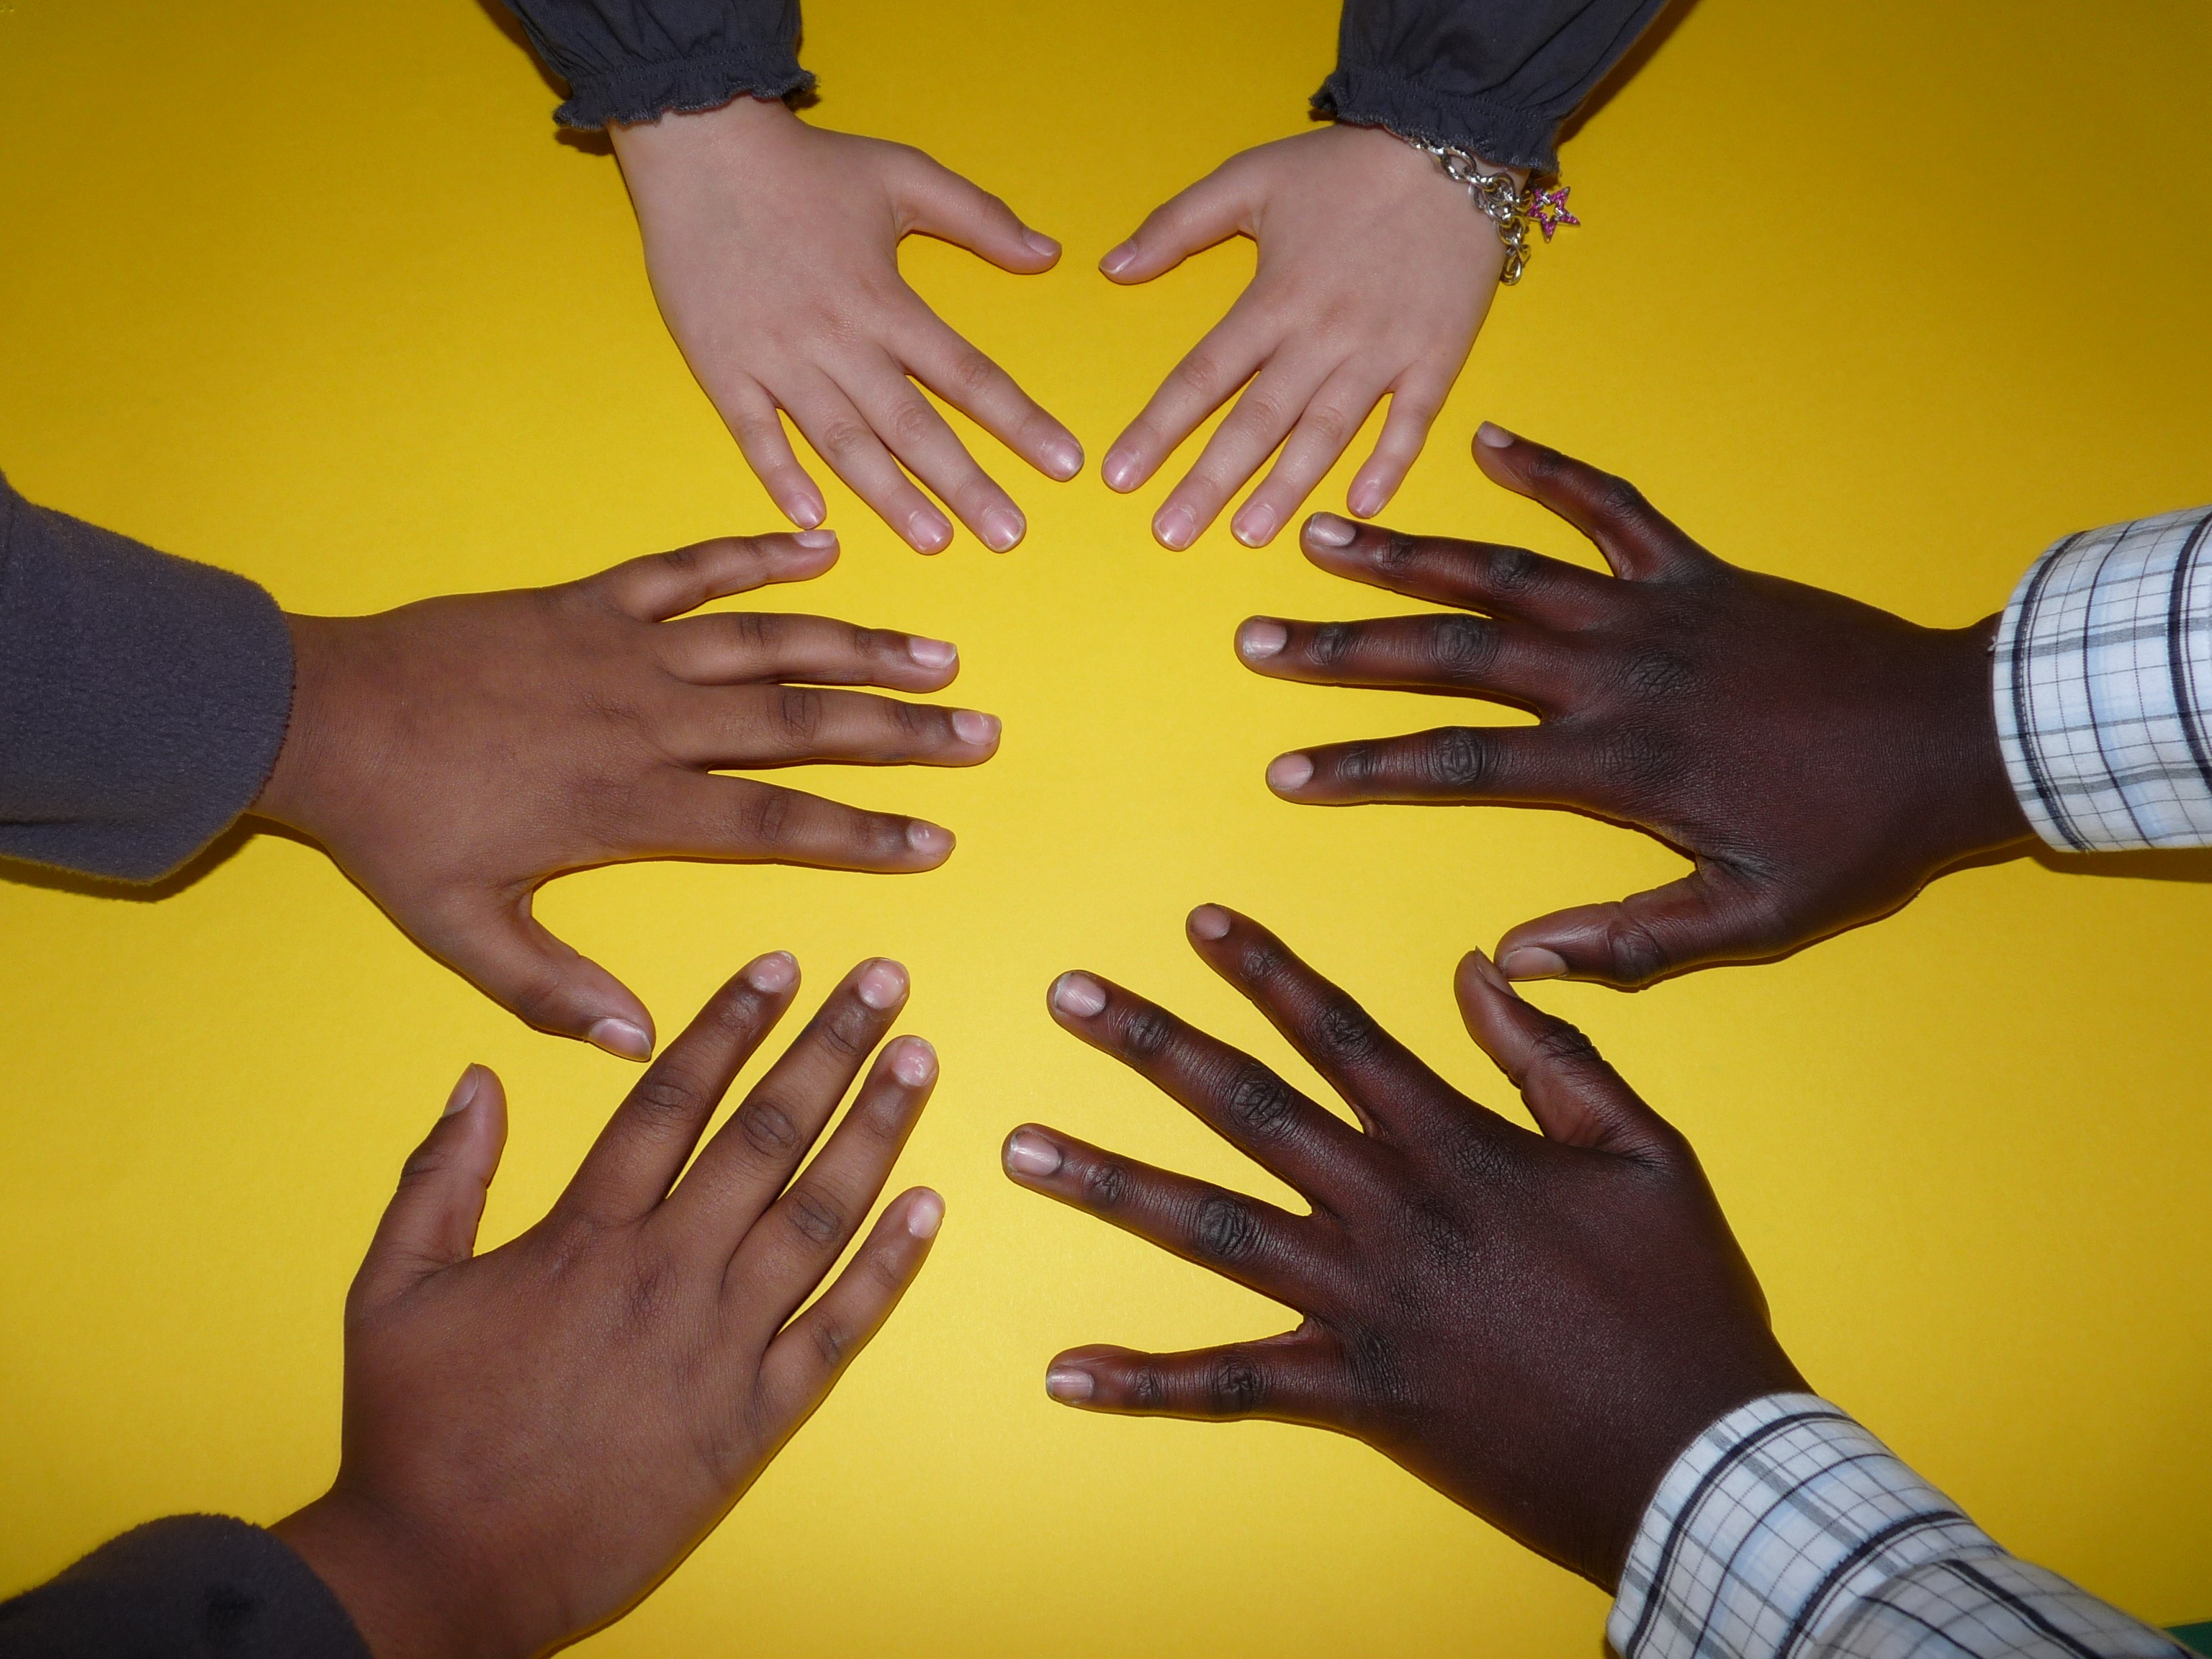
hand, finger, community, africa, communication, child, human, yellow, together, arm, children, hands, school, trust, integration, harmony, cohesion, cooperation, child's hand, team spirit, people of color